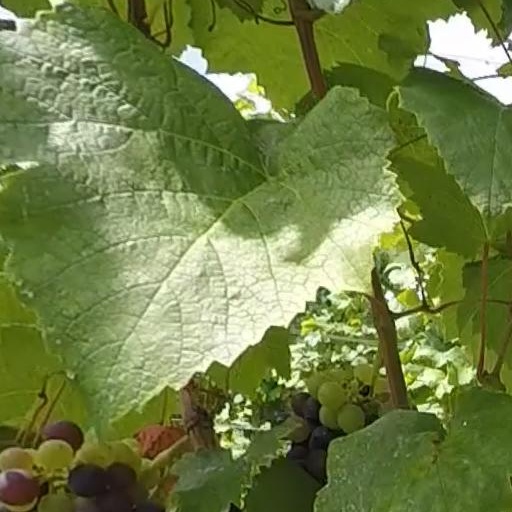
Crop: grape